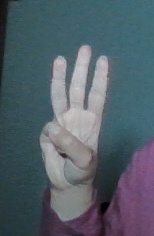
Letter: thaa